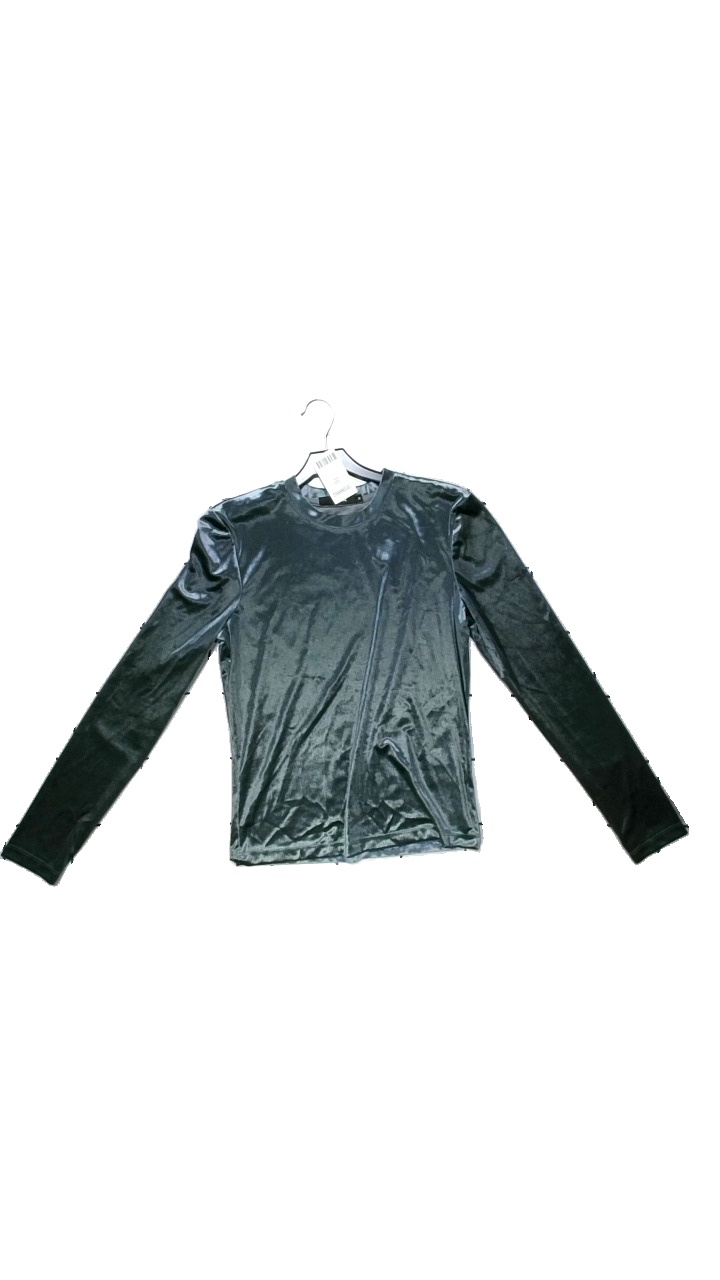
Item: Sweater (Ladies)
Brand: Bikbok
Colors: Green
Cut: Regular
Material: polyester 92% Elastane 8%
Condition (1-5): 5
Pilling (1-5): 5
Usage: Reuse
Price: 50-100